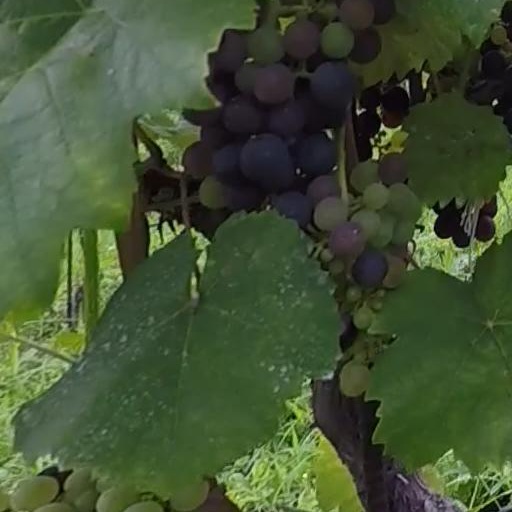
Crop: grape